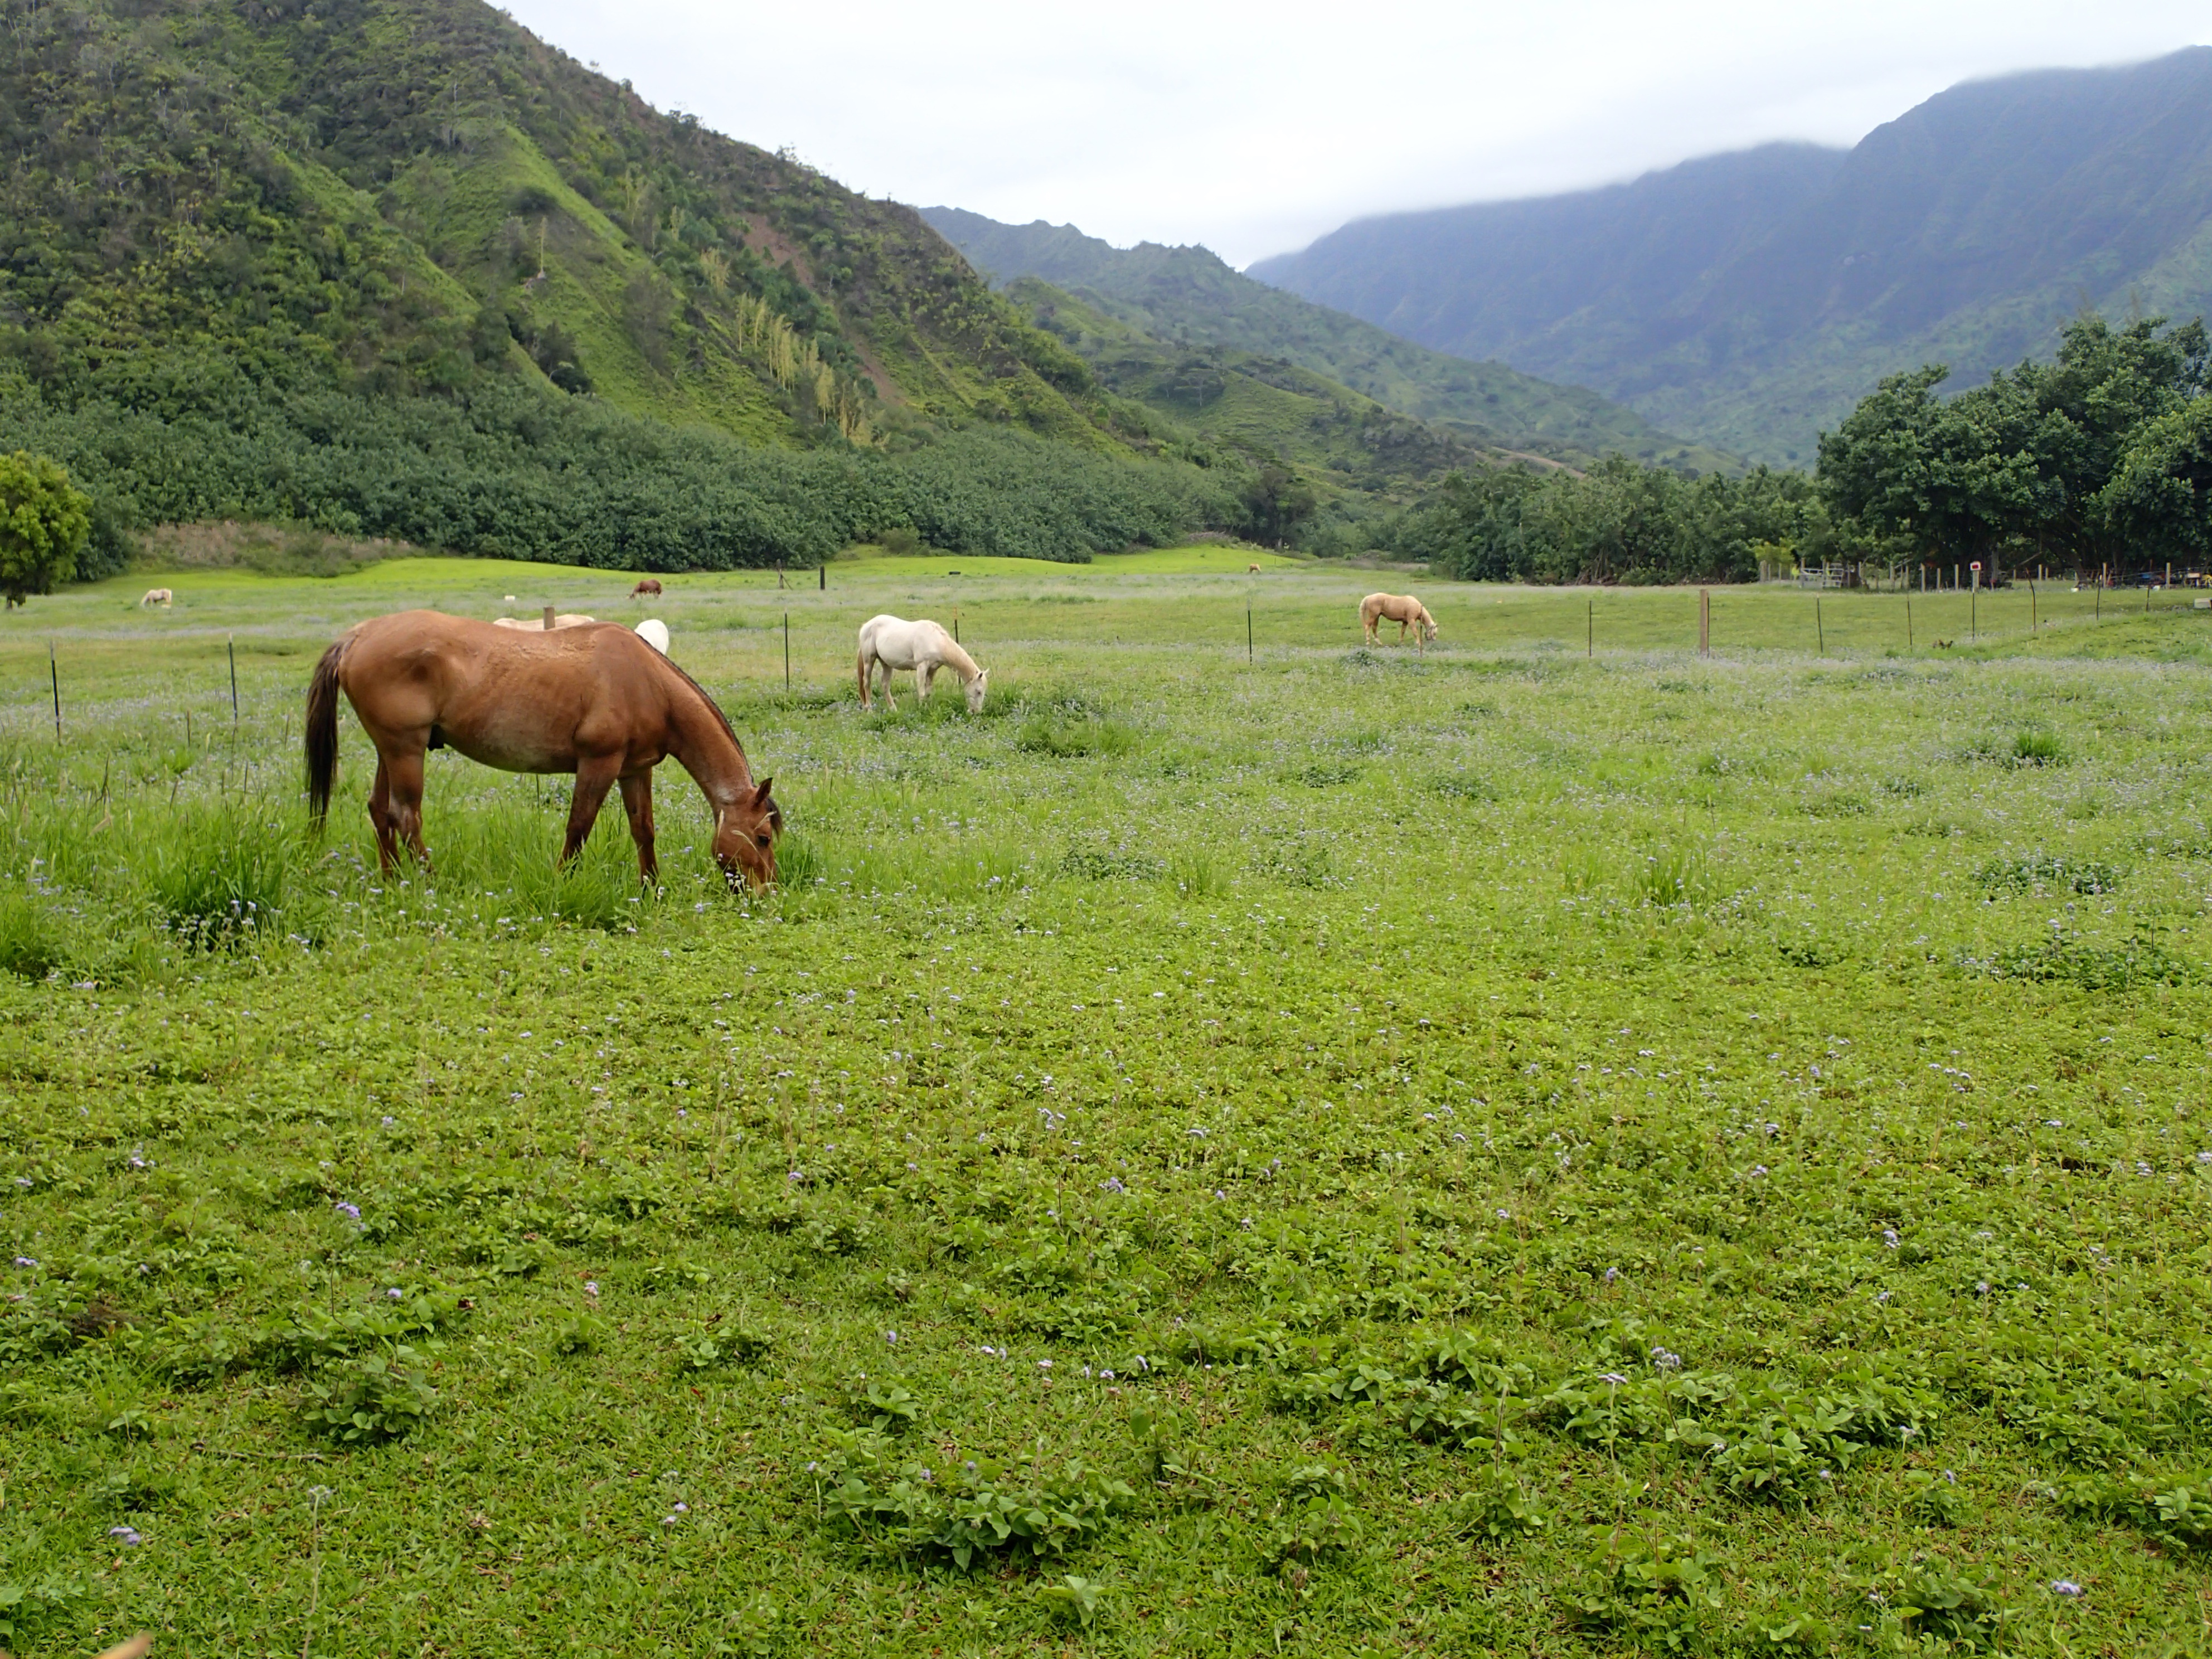
grass, field, farm, meadow, prairie, hill, valley, herd, pasture, grazing, ranch, horse, agriculture, plain, grassland, plateau, habitat, ecosystem, steppe, rural area, natural environment, horse like mammal